William Young (Scottish politician)

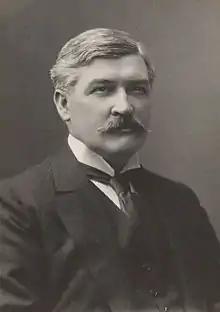
William Young

William Young (5 February 1863 – 7 June 1942) was a Scottish Liberal Party politician who served as the MP in the parliament of the United Kingdom in representation of two constituencies in Perthshire.